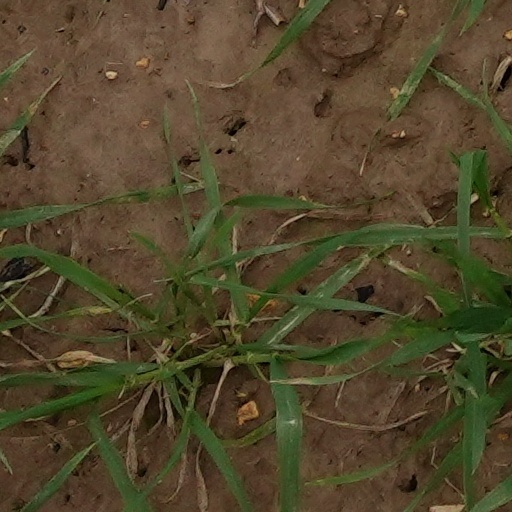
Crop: wheat